Genocides in history (1490 to 1914)

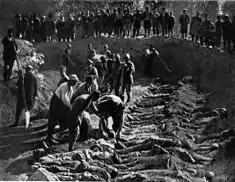
The Hamidian massacres were massacres of Armenians in the Ottoman Empire during the mid-1890s, with estimates of the dead ranging from 80,000 to 300,000.

Davis characterises the Indian famines under the British Raj, such as the Great Bengal famine of 1770 or the Great Famine of 1876-78 which took over 15 million lives as "colonial genocide". Some scholars, including Niall Ferguson, have disputed this judgement, while others, including Adam Jones, have affirmed it.